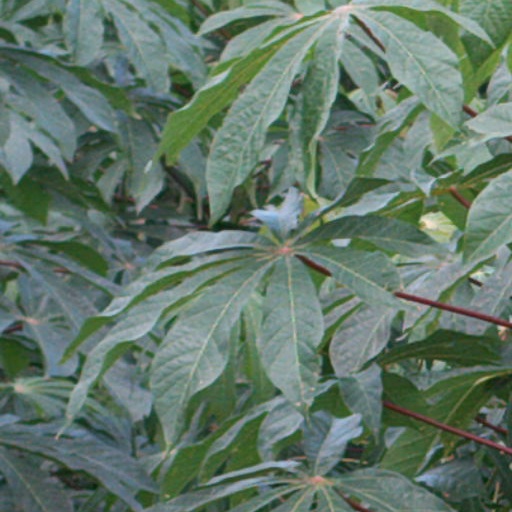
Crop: cassava